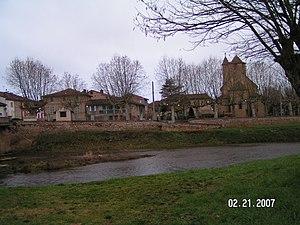
Daumazan-sur-Arize est une commune française, située dans le département de l'Ariège en région Occitanie.